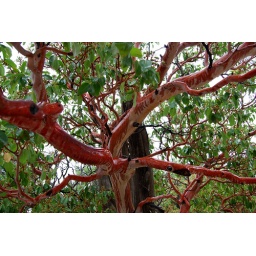
an awesome tree we saw while in Guadalupe Mountains in New Mexico. The branches are black and red.